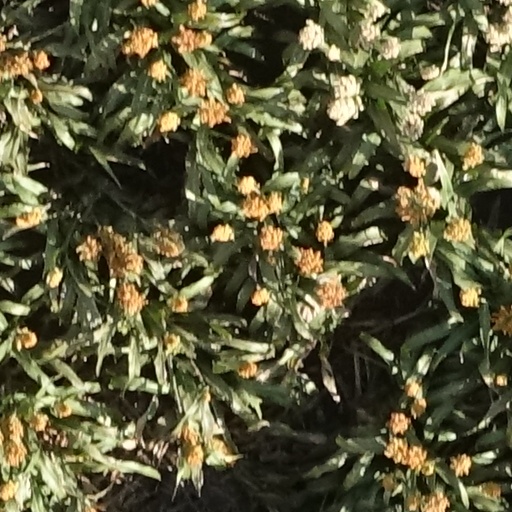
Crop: sorghum